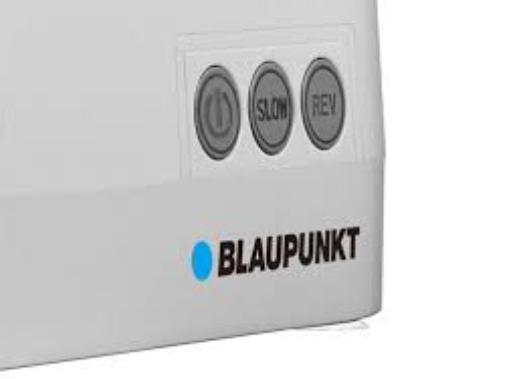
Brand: Blaupunkt
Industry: Electronic